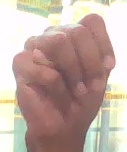
ASL sign: M